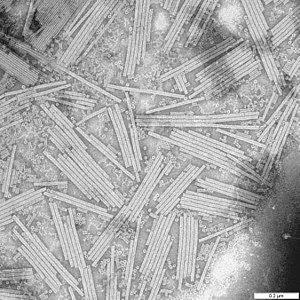
Un virus est un agent infectieux nécessitant un hôte, souvent une cellule, dont il utilise le métabolisme et les constituants pour se répliquer. Le nom virus a été emprunté au XVIᵉ siècle par Ambroise Paré au latin vīrus, ī, n. La science des virus est la virologie, et ses experts sont des virologues ou virologistes.
Les Virgaviridae sont une famille de phytovirus à ARN à simple brin à polarité positive.
Le virus de la mosaïque du tabac est un virus à ARN qui infecte les plantes, en particulier le tabac et les autres membres de la famille des Solanaceae. Ce phytovirus, le premier virus à avoir été découvert, est l'espèce-type du genre Tobamovirus, rattaché à la famille des Virgaviridae.
Tobamovirus est le nom d'un genre de virus des plantes ou phytovirus, rattaché à la famille des Virgaviridae, dont l'espèce-type est le virus de la mosaïque du tabac. Ces virus ont comme effets de décolorer ou de déformer partiellement les feuillages des plantes atteintes et quelquefois les fruits.